Banmi Shōfū-ryū

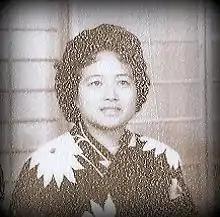
2. Vintage photograph of Bessie Banmi Fooks, the founding iemoto or headmaster of Banmi Shofu Ryu.

"Banmi Shofu Ryu", like all schools, originated from the first school of Ikebana. Bessie "Yoneko Banmi" Fooks, 1st Generation Headmaster and creator of "Banmi Shofu Ryu", received her title in 1962 through the effortless and natural forms her Ikebana creations when she resided in Japan. Frequent visits to Kaohsiung Taiwan allowed Fooks to continue her studies and eventually earn her professor's certificate and authorization for the establishment of "Banmi Shofu Ryu". Fooks began her teachings in Tainan, Taiwan and continued to exhibit and demonstrate her works in several countries around the world for over 50 years. Fooks characteristically used driftwood to connect her floral arrangements with their living spirit. In "Banmi Shofu Ryu", driftwood is the essence of the Ikebana creations.